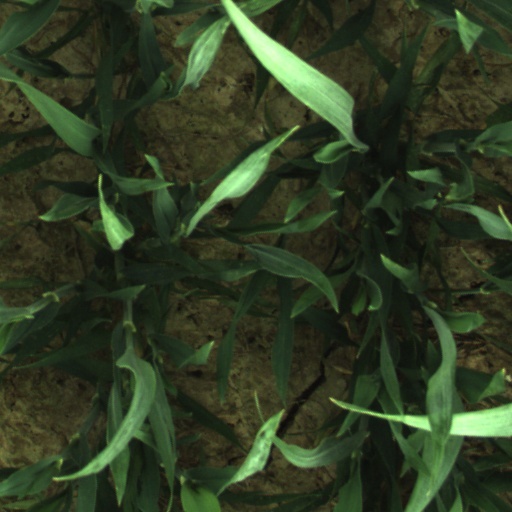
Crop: wheat